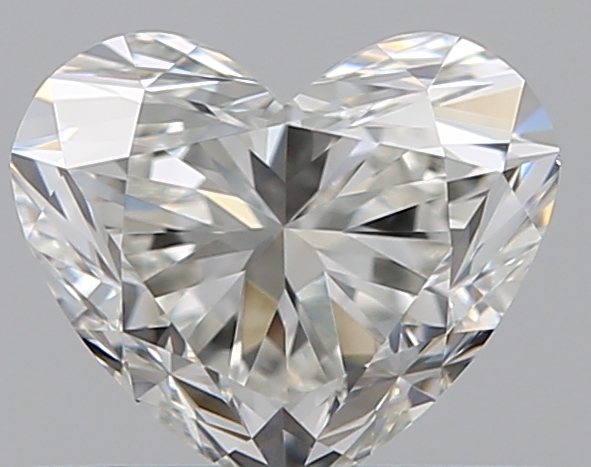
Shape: heart
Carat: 0.75
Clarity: VS1
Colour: H
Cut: EX
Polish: EX
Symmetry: EX
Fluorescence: N
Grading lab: GIA
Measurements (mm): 5.27 x 6.2 x 3.77